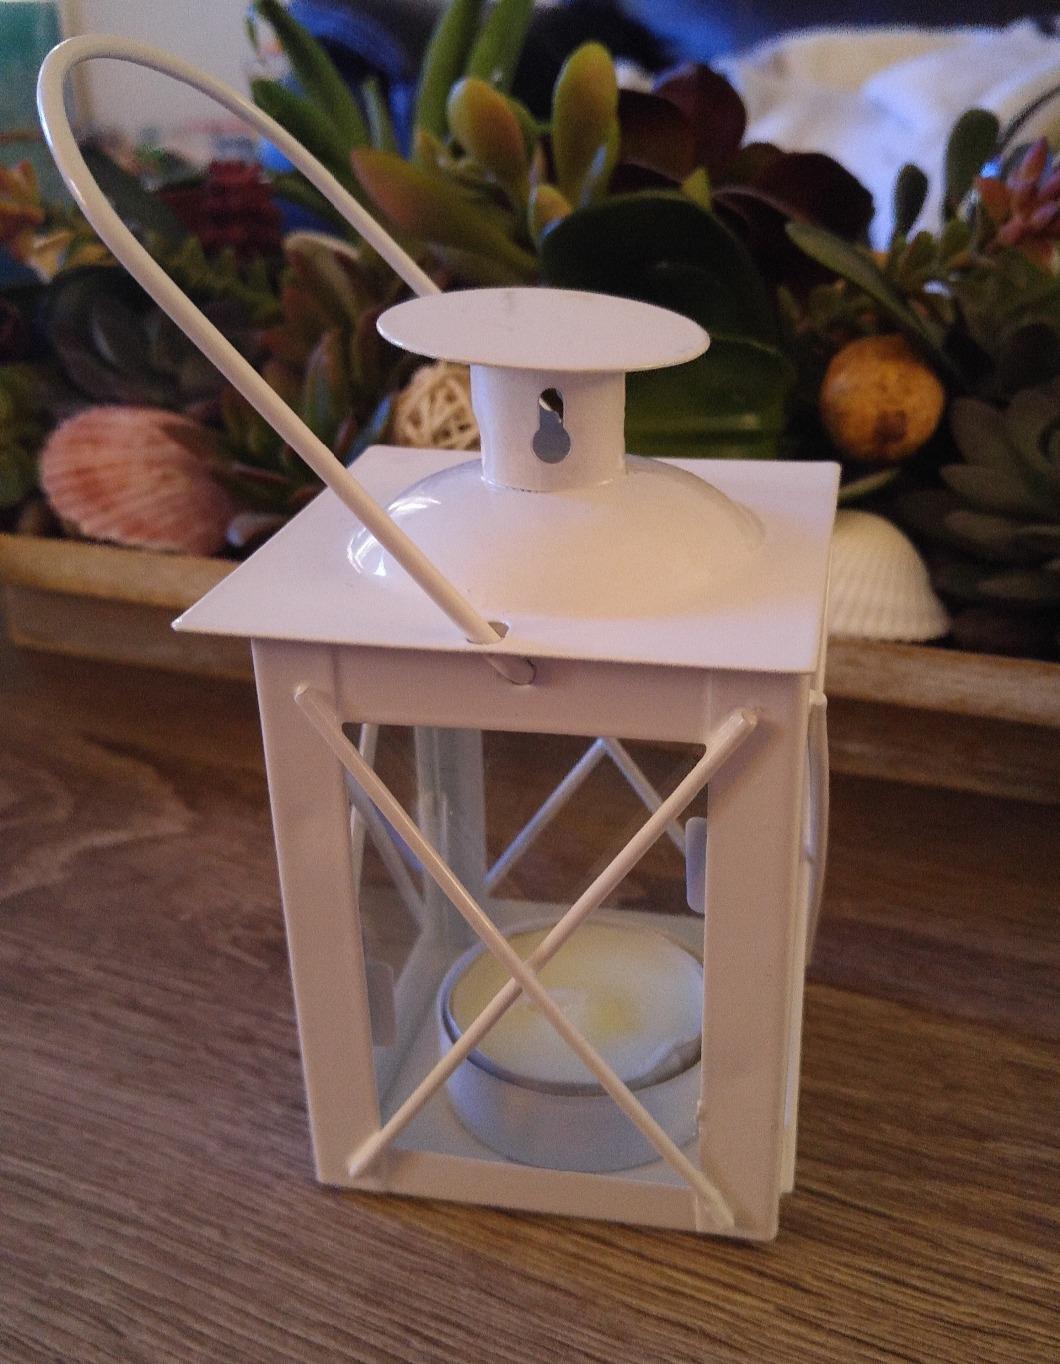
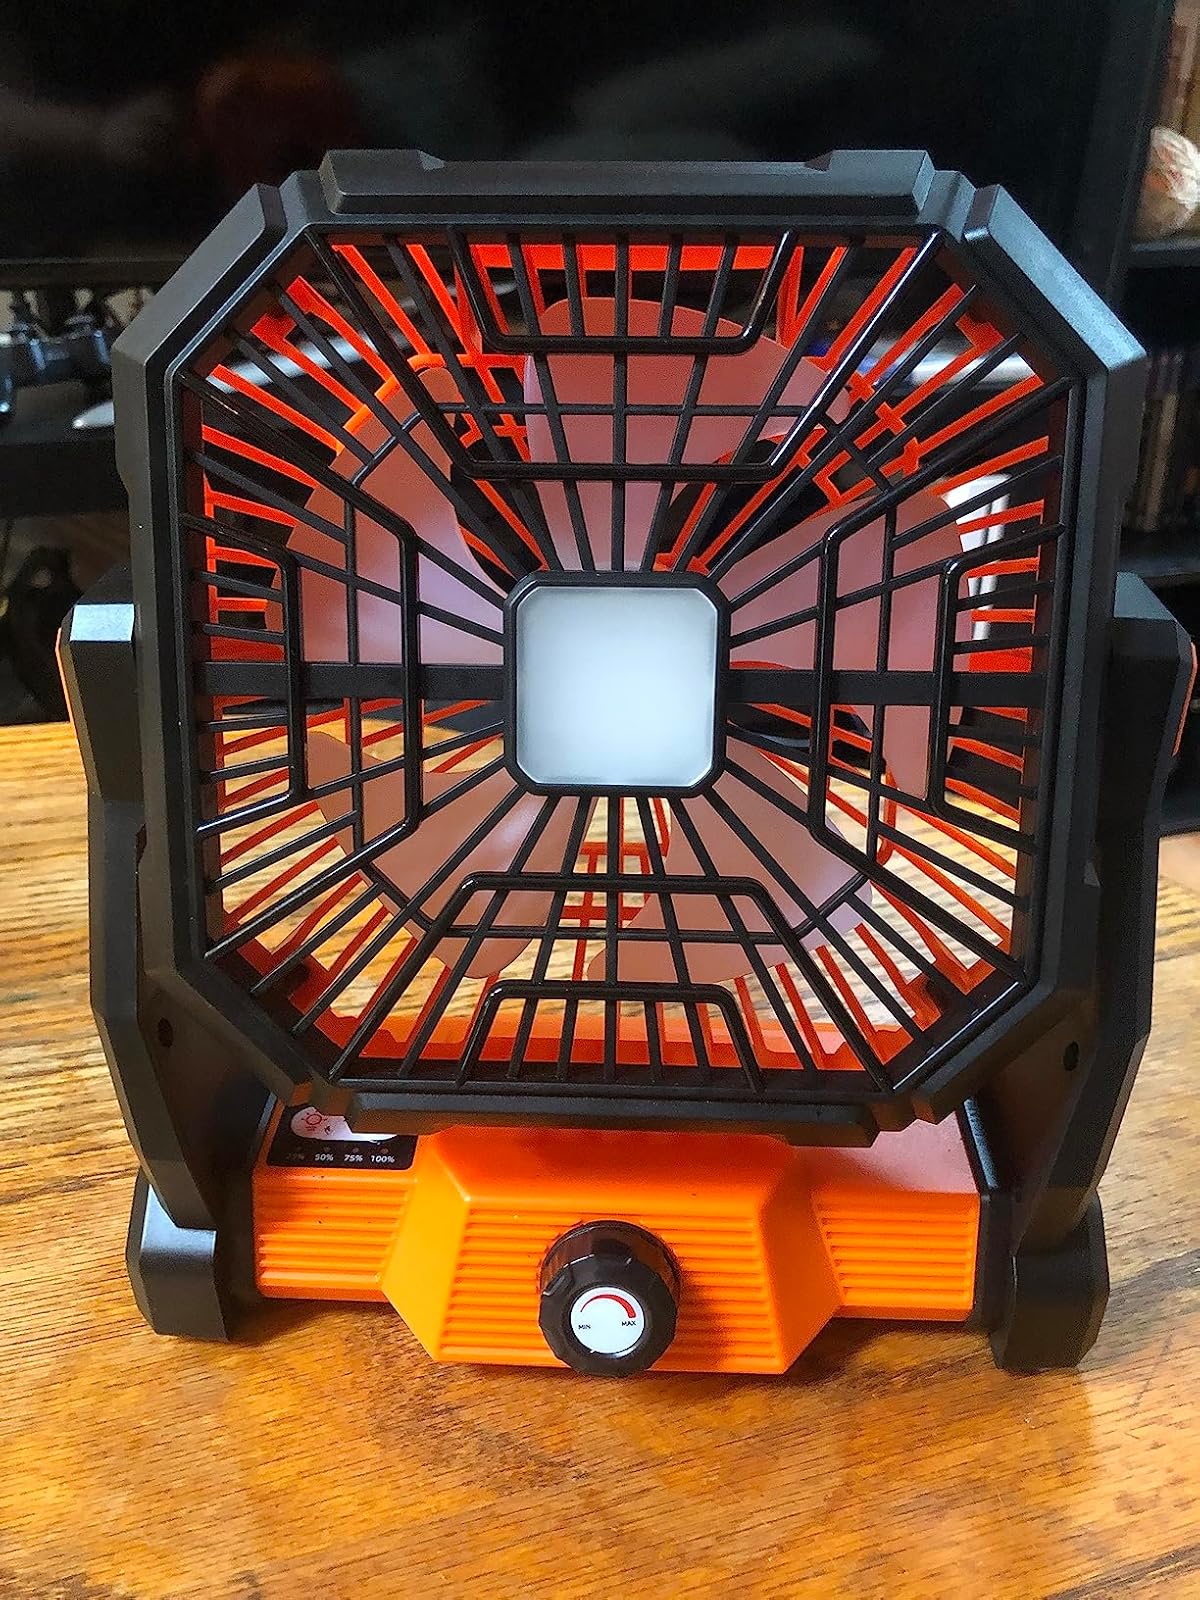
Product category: lantern
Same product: no